Takii Station

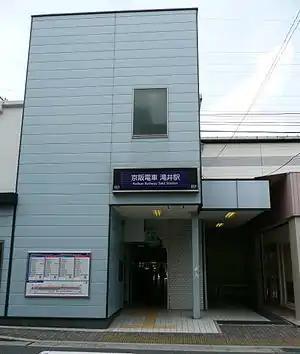
Takii Station east entrance, August 2007

is a passenger railway station in located in the city of Moriguchi, Osaka Prefecture, Japan, operated by the private railway company Keihan Electric Railway.